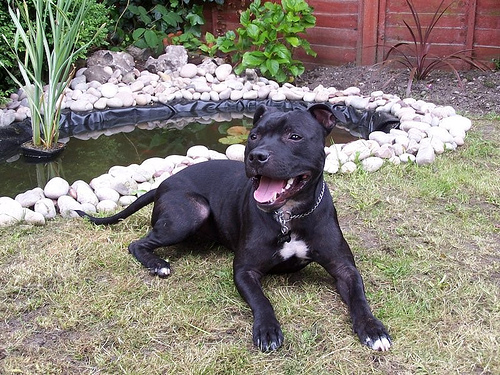
Animal: dog
Breed: staffordshire_bull_terrier